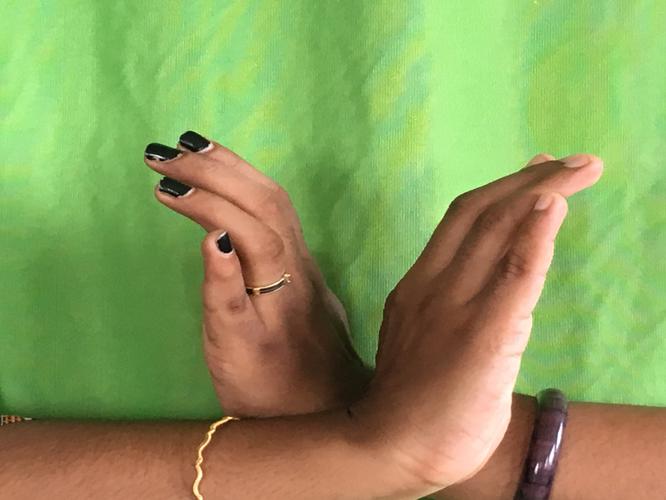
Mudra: Nagabandha
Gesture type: double_hand